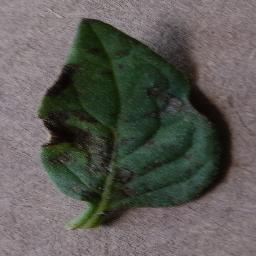
Label: Tomato___Early_blight